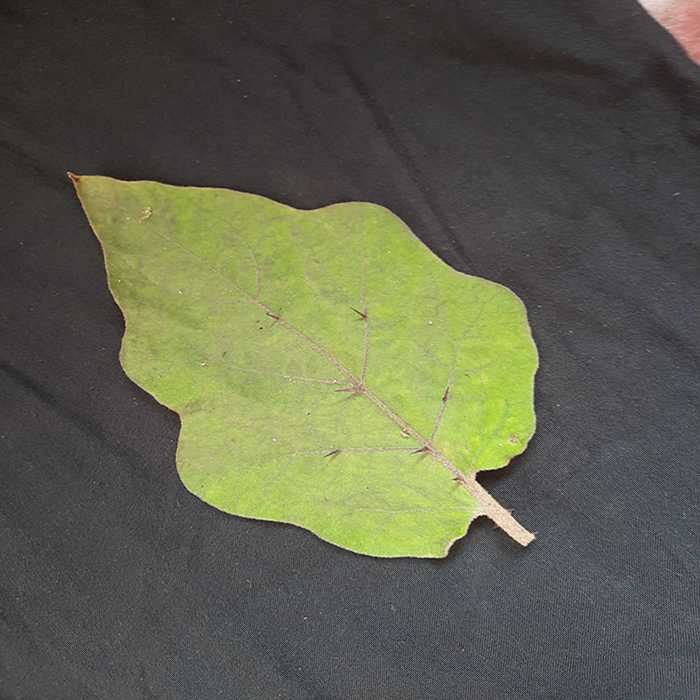
Plant: Eggplant
Label: Eggplant fresh leaf